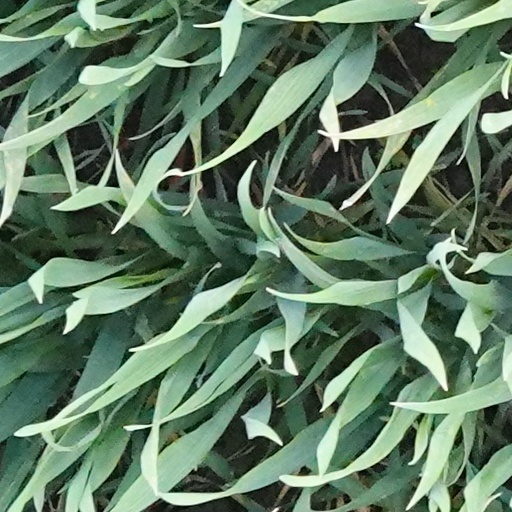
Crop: wheat